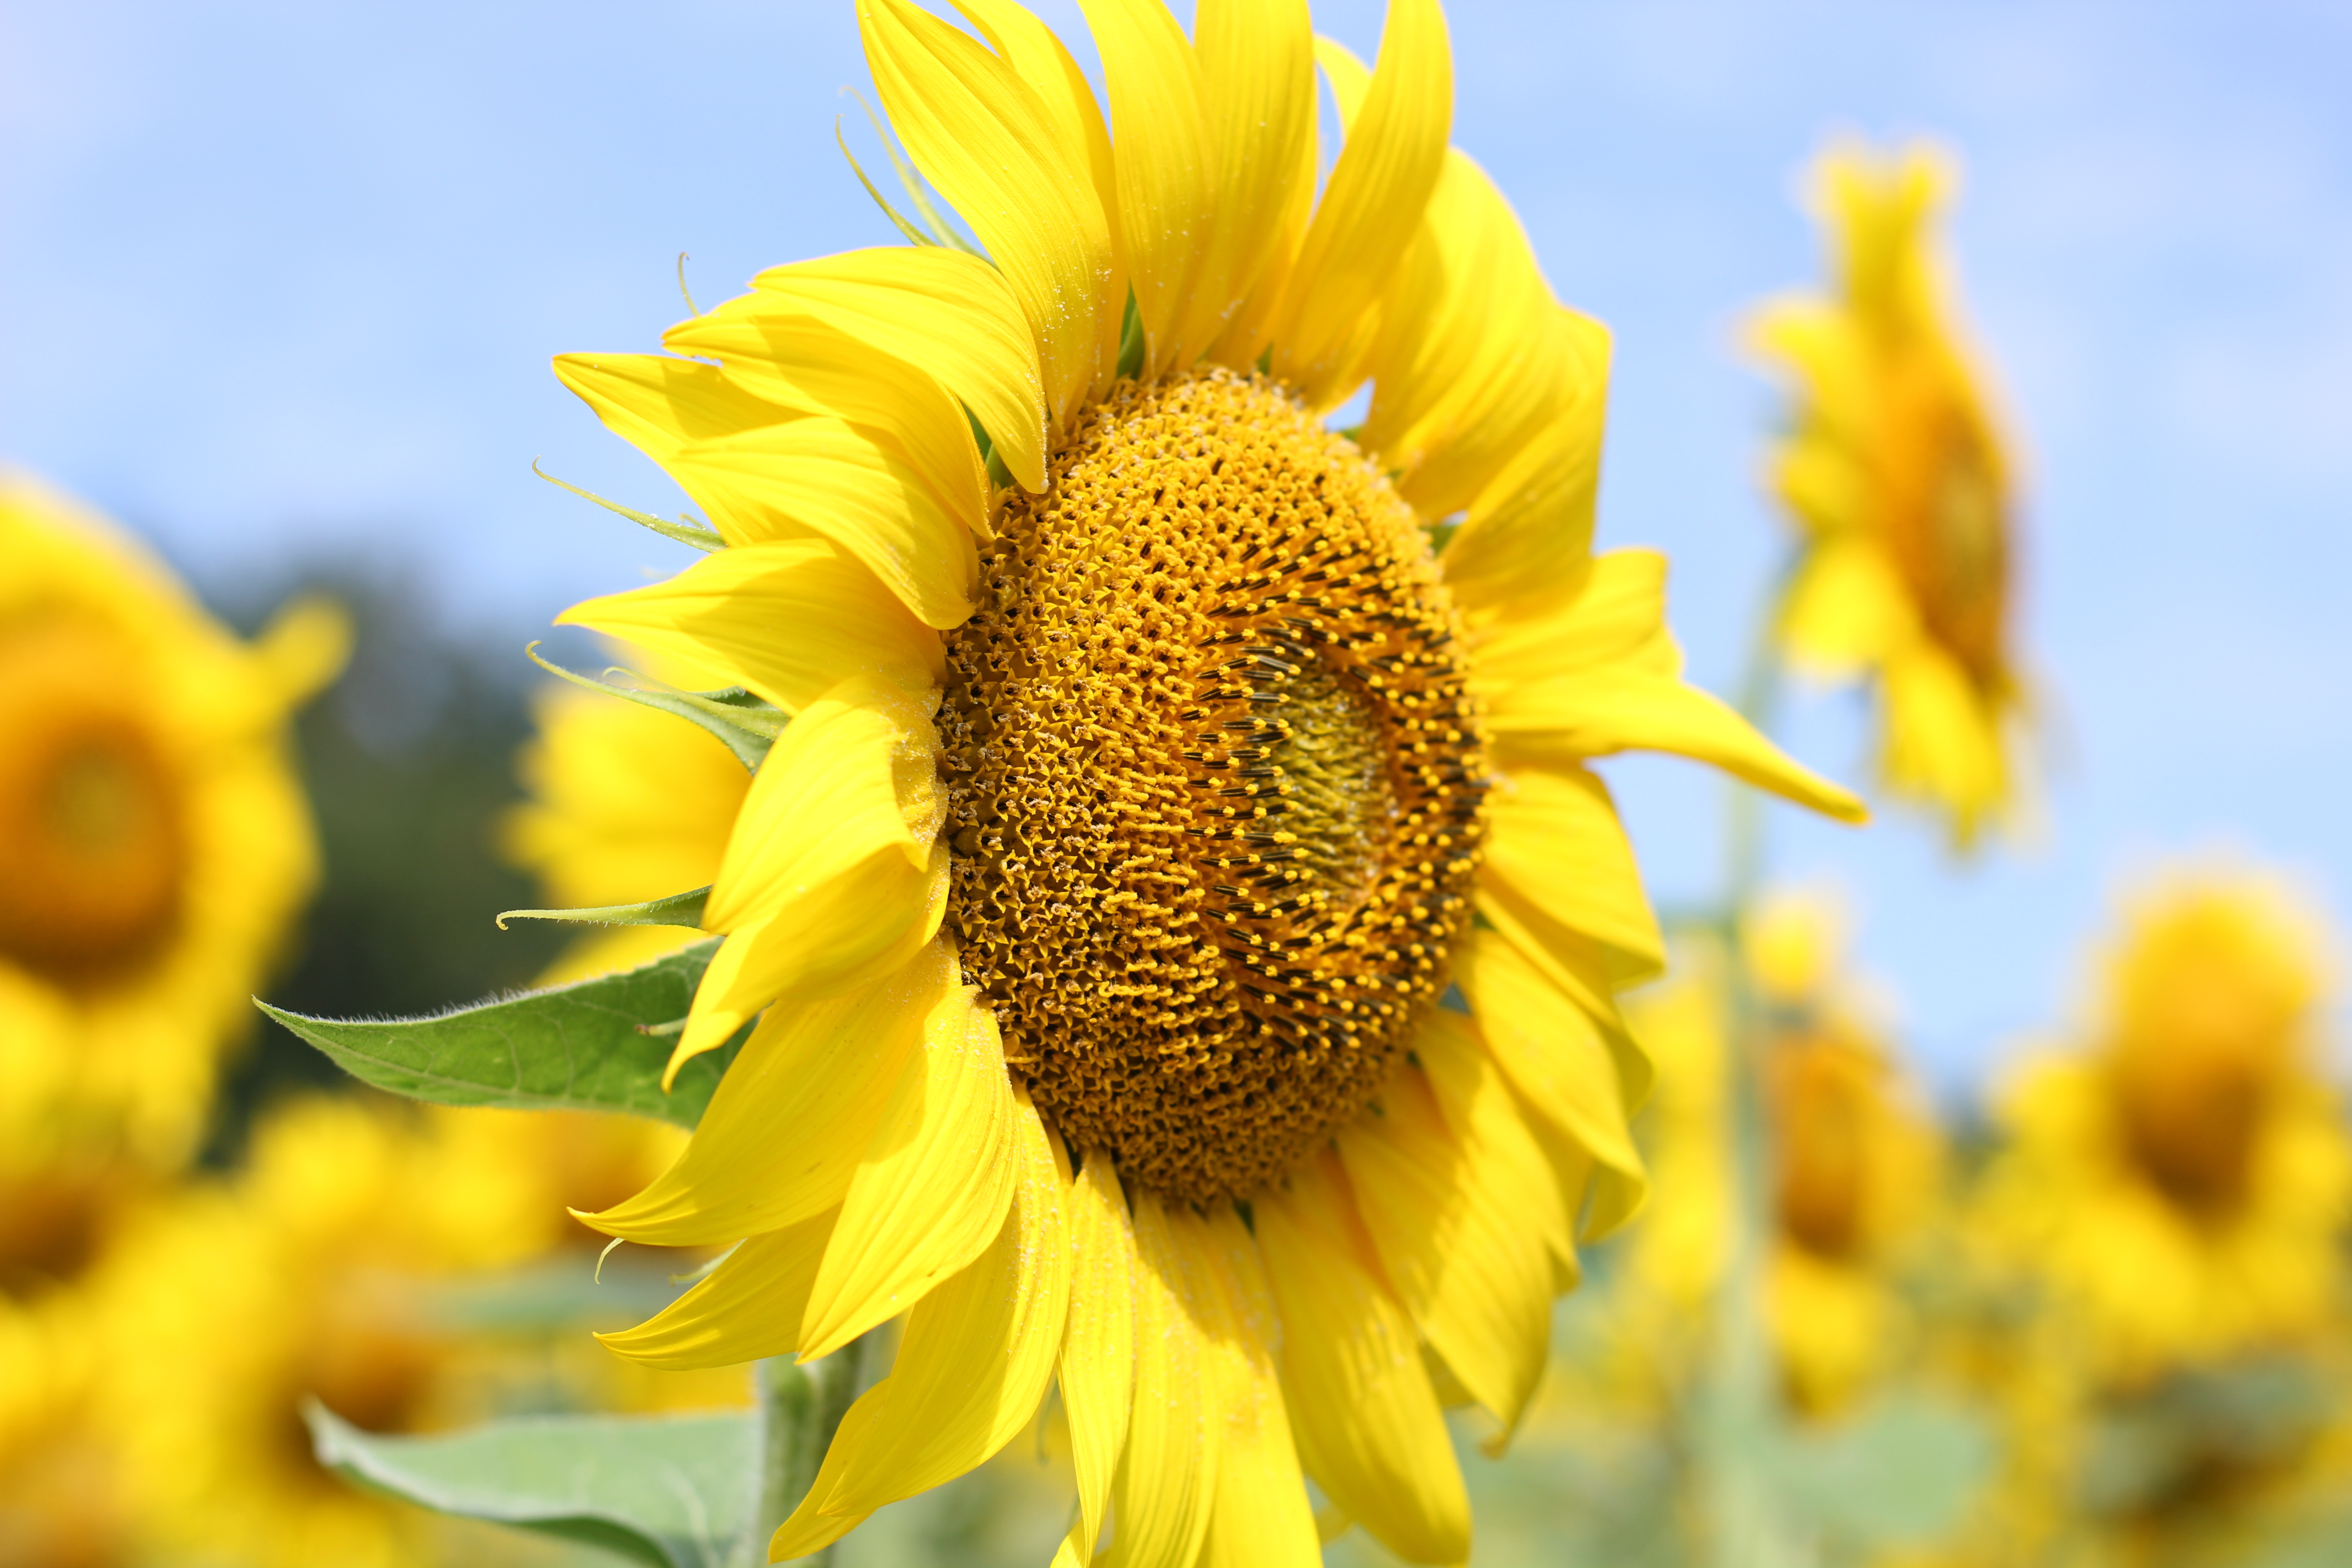
sunflower, sunflower field, flora, field, flowers, agriculture, yellow, green, blue, sky, flower, sunflower seed, flowering plant, daisy family, plant, pollen, petal, wildflower, spring, nectar, annual plant